Lynx

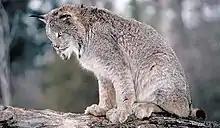
Canada lynx

The Canada lynx ("Lynx canadensis"), or Canadian lynx, is a North American felid that ranges in forest and tundra regions across Canada and into Alaska, as well as some parts of the northern United States. Historically, the Canadian lynx ranged from Alaska across Canada and into many of the northern U.S. states. In the eastern states, it resided in the transition zone in which boreal coniferous forests yielded to deciduous forests. By 2010, after an 11-year effort, it had been successfully reintroduced into Colorado, where it had become extirpated in the 1970s. In 2000, the U.S. Fish and Wildlife Service designated the Canada lynx a threatened species in the lower 48 states.